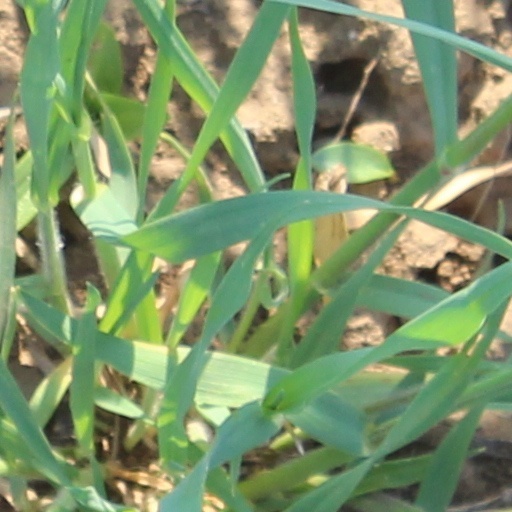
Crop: wheat